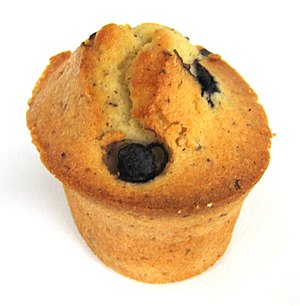
Blåbærsorter / Anvendelse
Blåbærmuffin
Der findes et stort antal blåbærsorter, sorter, som er udviklet ud fra flere arter og underarter i slægten Bølle. Efter den første halvdel af det 20. århundrede har man fremavlet flere end 100 sorter. Blåbær tilhører Lyng-familien. De dyrkede blåbærsorter stammer ikke, som man ellers ofte tror, fra den hjemlige art af blåbær, hvis frugter farver mund og læber blå, når man spiser dem, men fra nordamerikanske arter. De farvende anthocyaner findes i frugtskallen på de næsten runde, blå bær, hvis frugtkød er hvidt. Dyrkede blåbær har betydning som markedsfrugt over hele verden, men før de blev kendt som frugtbuske, var blåbærsorterne indført som prydplanter i europæisk havedyrkning på grund af deres dekorative høstfarver.